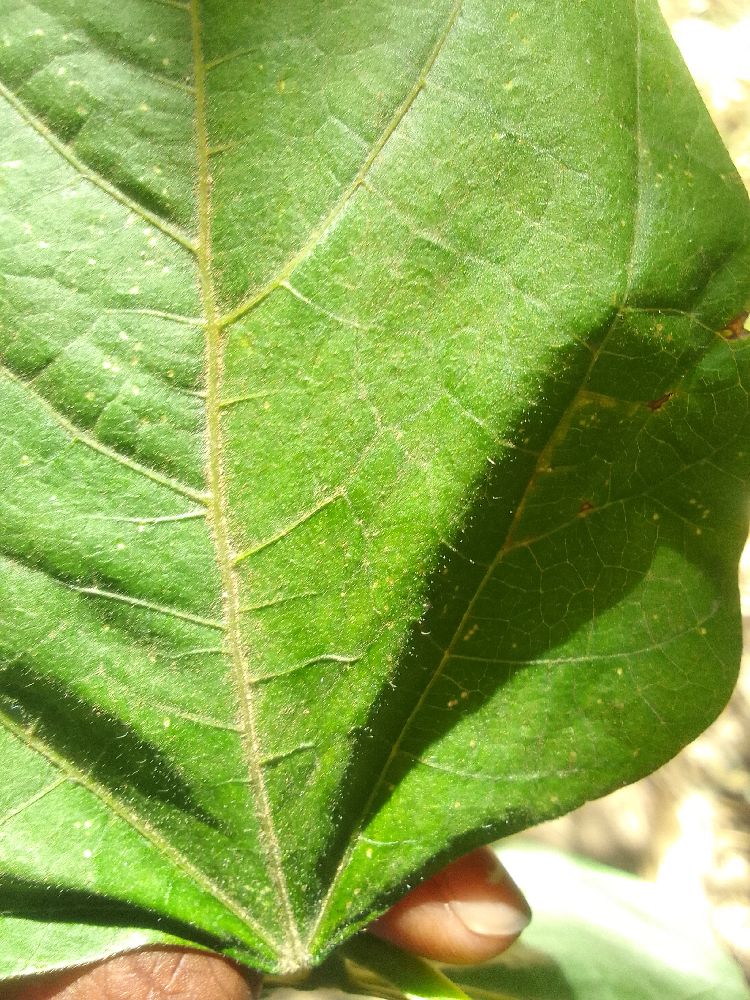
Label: healthy